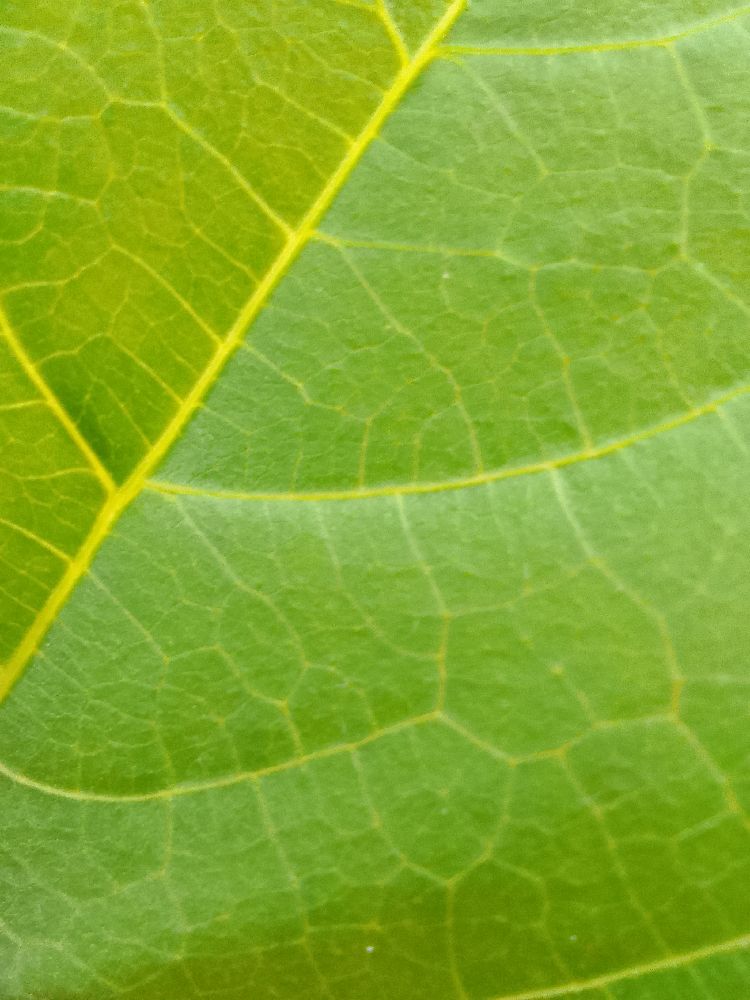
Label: healthy